TU8G

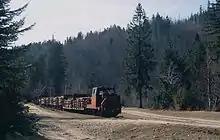
TU8G-0017, Ukraine

The diesel locomotive TU8G is designed for loading and unloading and also general purpose locomotive for Narrow gauge railways. The TU8G was developed in 1987 - 1988 at the Kambarka Engineering Works to replace the aging locomotive classes TU6D. The TU8G was designed to be used on any gauge from – . The cab is equipped with heat-system, refrigerator, radio-set and air conditioning. TU8G № 0022 - 0027 made on the for the Sakhalin Railway.